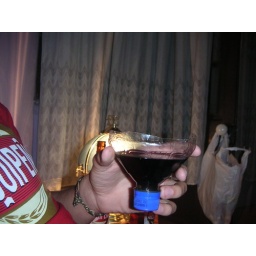
Wine in the top portion of a water bottle